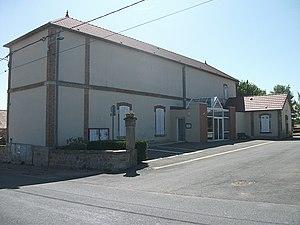
Mairie (et salle polyvalente) de Blomard, Allier, Auvergne-Rhône-Alpes, France. [18981]
Blomard est une commune française, située dans le département de l'Allier en région Auvergne-Rhône-Alpes.